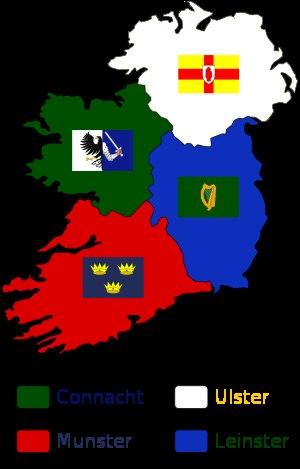
Munster Rugby, officiellement the Irish Rugby Football Union Munster Branch, et une des quatre branches de l’Irish Rugby Football Union, est chargée du rugby à XV dans la province irlandaise du Munster. La branche est également responsable de l’équipe provinciale du Munster, qui participe à la Pro14 et à la coupe d'Europe de rugby. Elle fut fondée en 1879.
Le rugby à XV est un sport populaire qui fait partie de la culture nationale de l'Irlande même si ce sport est en concurrence avec les sports gaéliques et le football.
Leinster Rugby est un club de rugby à XV irlandais, le club est fondé en 1875, il représente la province du Leinster et le siège du club est à Dublin. Le club évolue dans le Pro14 et participe à la Coupe d'Europe.